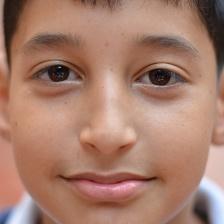
Label: faces